Colors of StoBoSa

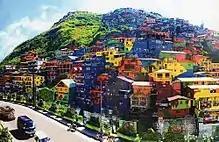
"Colors of Stobosa" in 2016.

The design of the artwork was conceptualized by Tam-awan Artist Village group by the Chanum Foundation led by solar artist Jordan Mang-osan along with Niño Jose B. Seriosa as the Graphic Artist, Ged Alangui, Clinton , and Jenny Lorenzo. Gloria Agasen was the project coordinator.